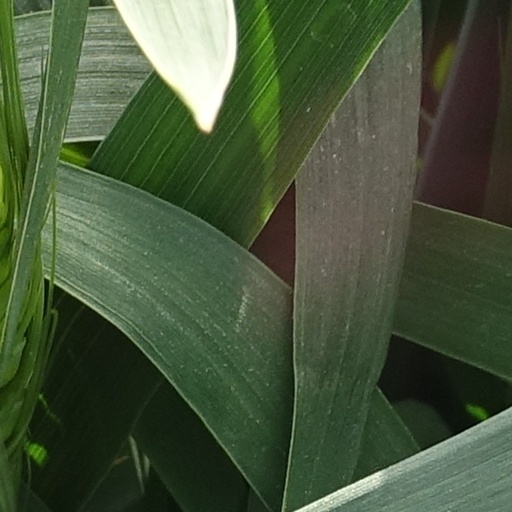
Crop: wheat